Musée des Beaux-Arts de Nîmes

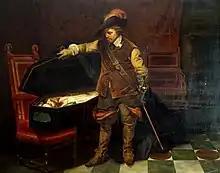
Paul Delaroche, "Oliver Cromwell with the corpse of Charles I"

The original collection was gathered from private collections in 1824 and was mainly made up of Roman antiquities, old master paintings and modern paintings. It was later enriched by legacies such as those of Robert Gower in 1869 and of Charles Tur in 1948 and gifts by professional and amateur artists. The collection now includes 3,600 works. In a lower 3-room gallery are Italian paintings by Jacopo Bassano (1515–1592), Lelio Orsi (1511–1587) and Andrea della Robbia (1435–1525) among others. In the seven rooms of the upper gallery are Flemish and Dutch paintings of the 16th and 17th centuries (Rubens, Carel Fabritius, Pieter Coecke van Aelst (1502–1550), Leonaert Bramer) and French paintings by Renaud Levieux, Jean-François de Troy, Pierre Subleyras and Paul Delaroche's "Oliver Cromwell with the corpse of Charles I". They also house paintings by the Nîmes-born artists Charles-Joseph Natoire and Xavier Sigalon.